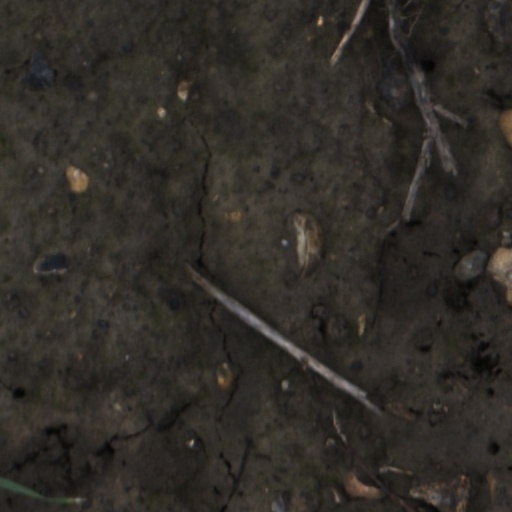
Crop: wheat